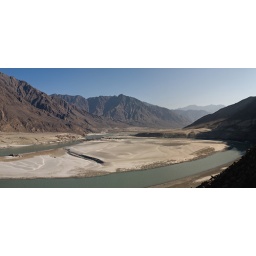
The Indus river next to the Karakoram highway in northern Pakistan